Gold (2018 film)

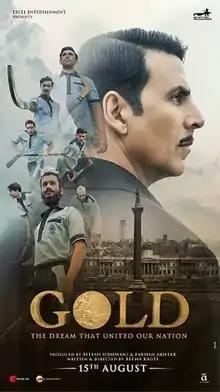
Theatrical release poster

Gold: The Dream That United Our Nation, or simply Gold, is a 2018 Indian Hindi-language period sports film written and directed by Reema Kagti and produced by Farhan Akhtar and Ritesh Sidhwani. The film stars an ensemble cast of Akshay Kumar, Mouni Roy, Amit Sadh, Kunal Kapoor, Vineet Kumar Singh, Sunny Kaushal and Nikita Dutta.